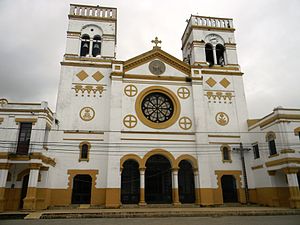
Trinidad (Bolivia) / Galleri
Trinidad, officielt La Santísima Trinidad, er en by i Bolivia med en befolkning på godt 100.000 indbyggere. Trinidad er administrativt centrum i departementet Beni.